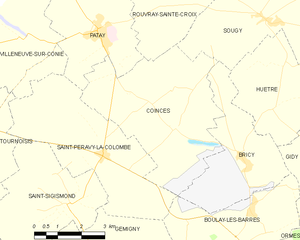
Coinces est une commune française, située dans le département du Loiret en région Centre-Val de Loire.